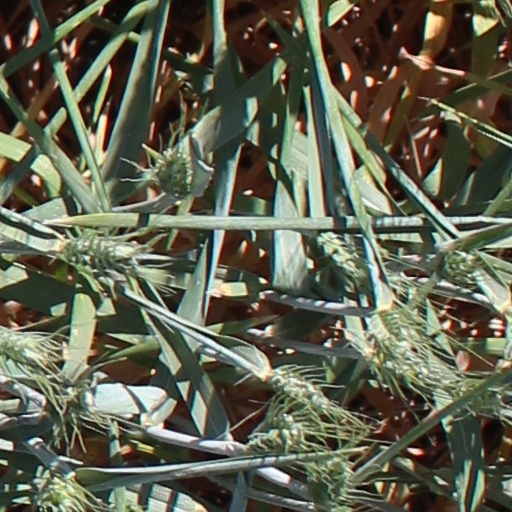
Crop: wheat